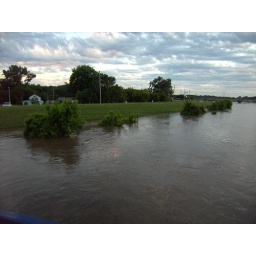
trees under water